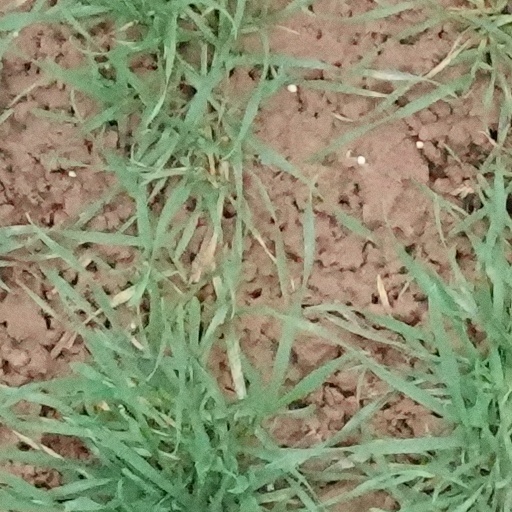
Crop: wheat